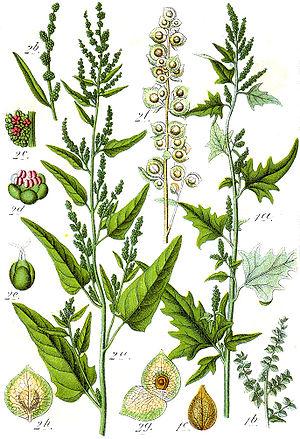
Le capitulaire De Villis, ou plus exactement le Capitulare de Villis vel curtis imperii est un acte législatif datant de la fin du VIIIᵉ siècle ou du début du IXᵉ siècle.